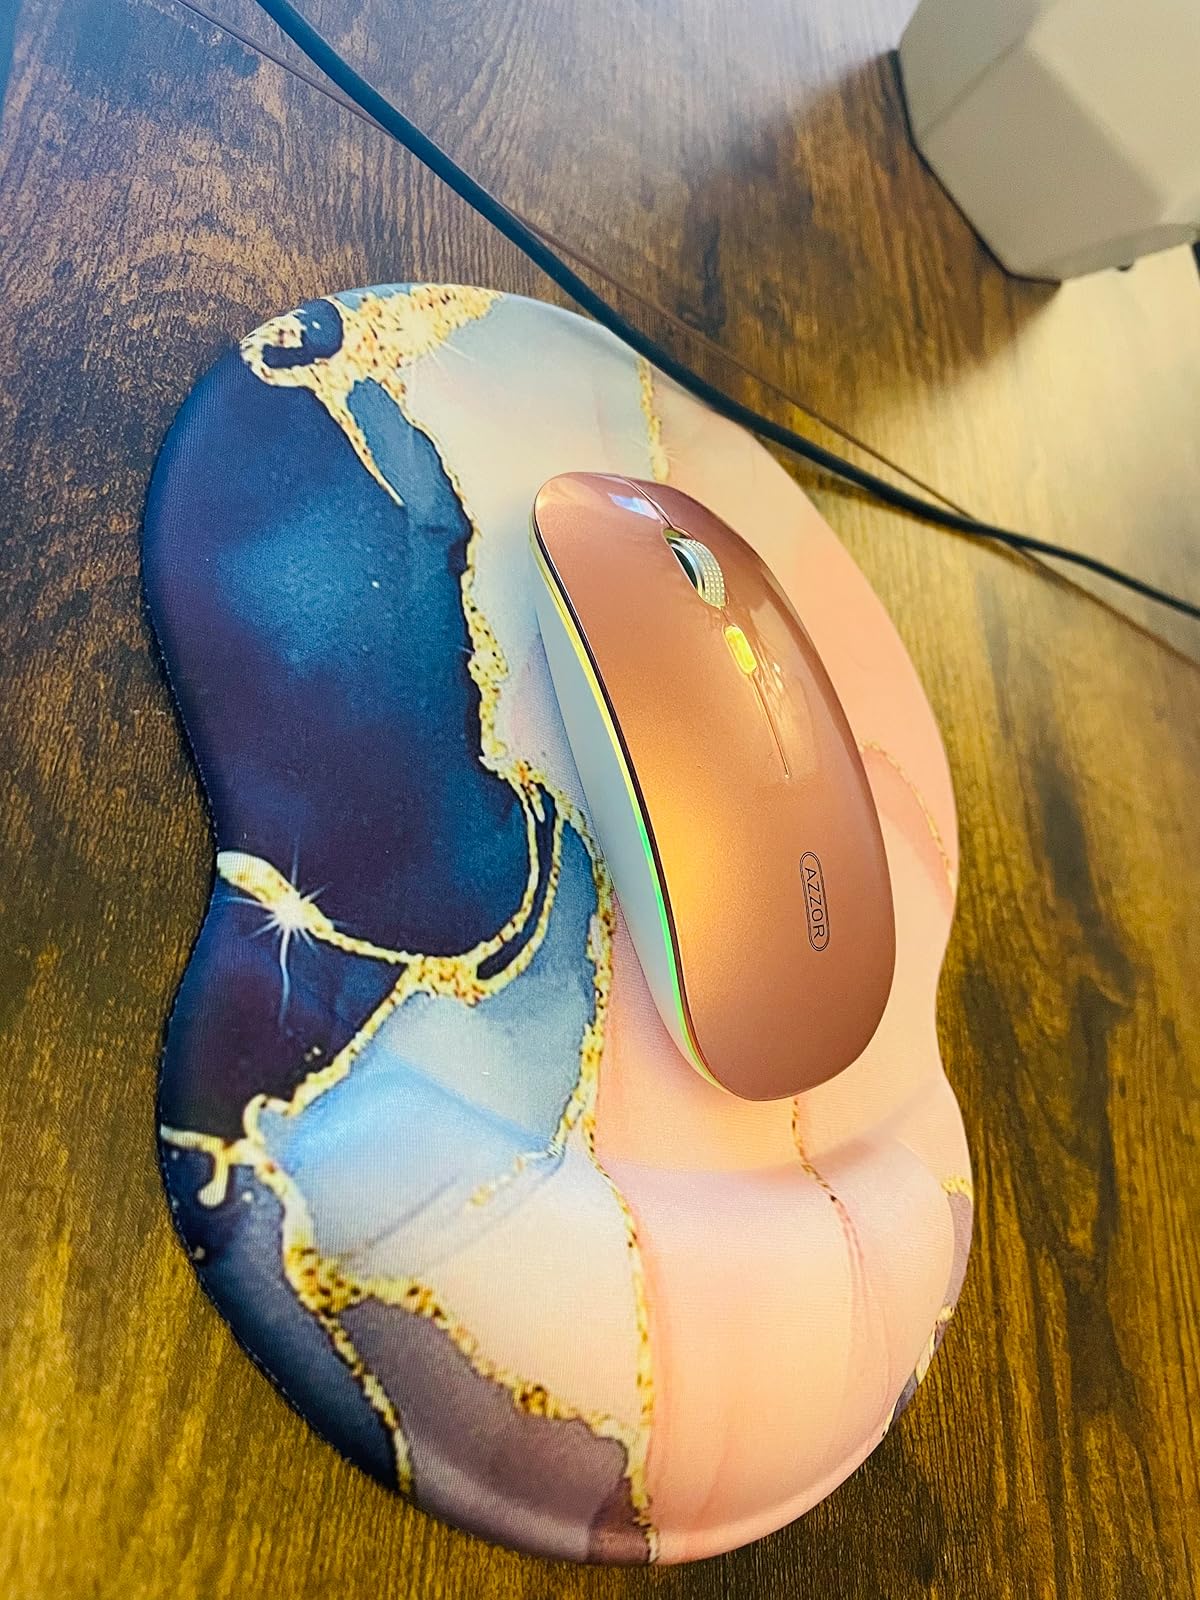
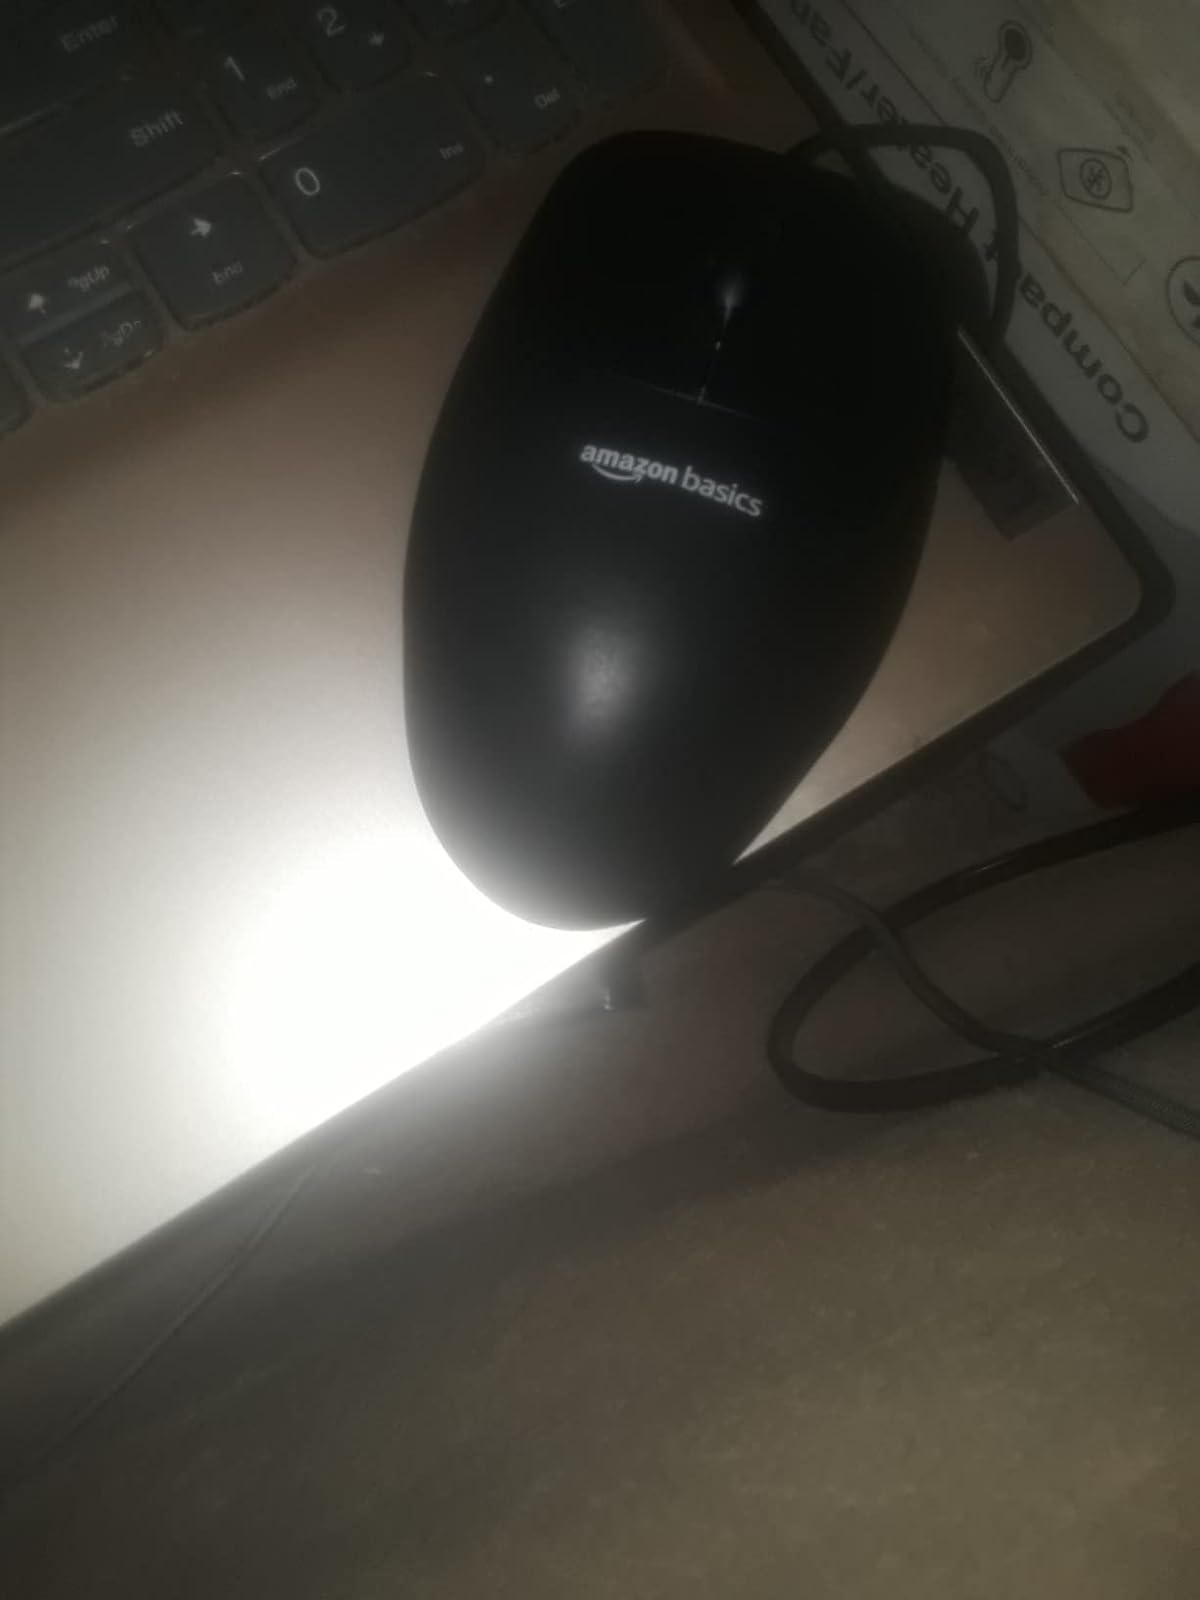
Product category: mouse
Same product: no